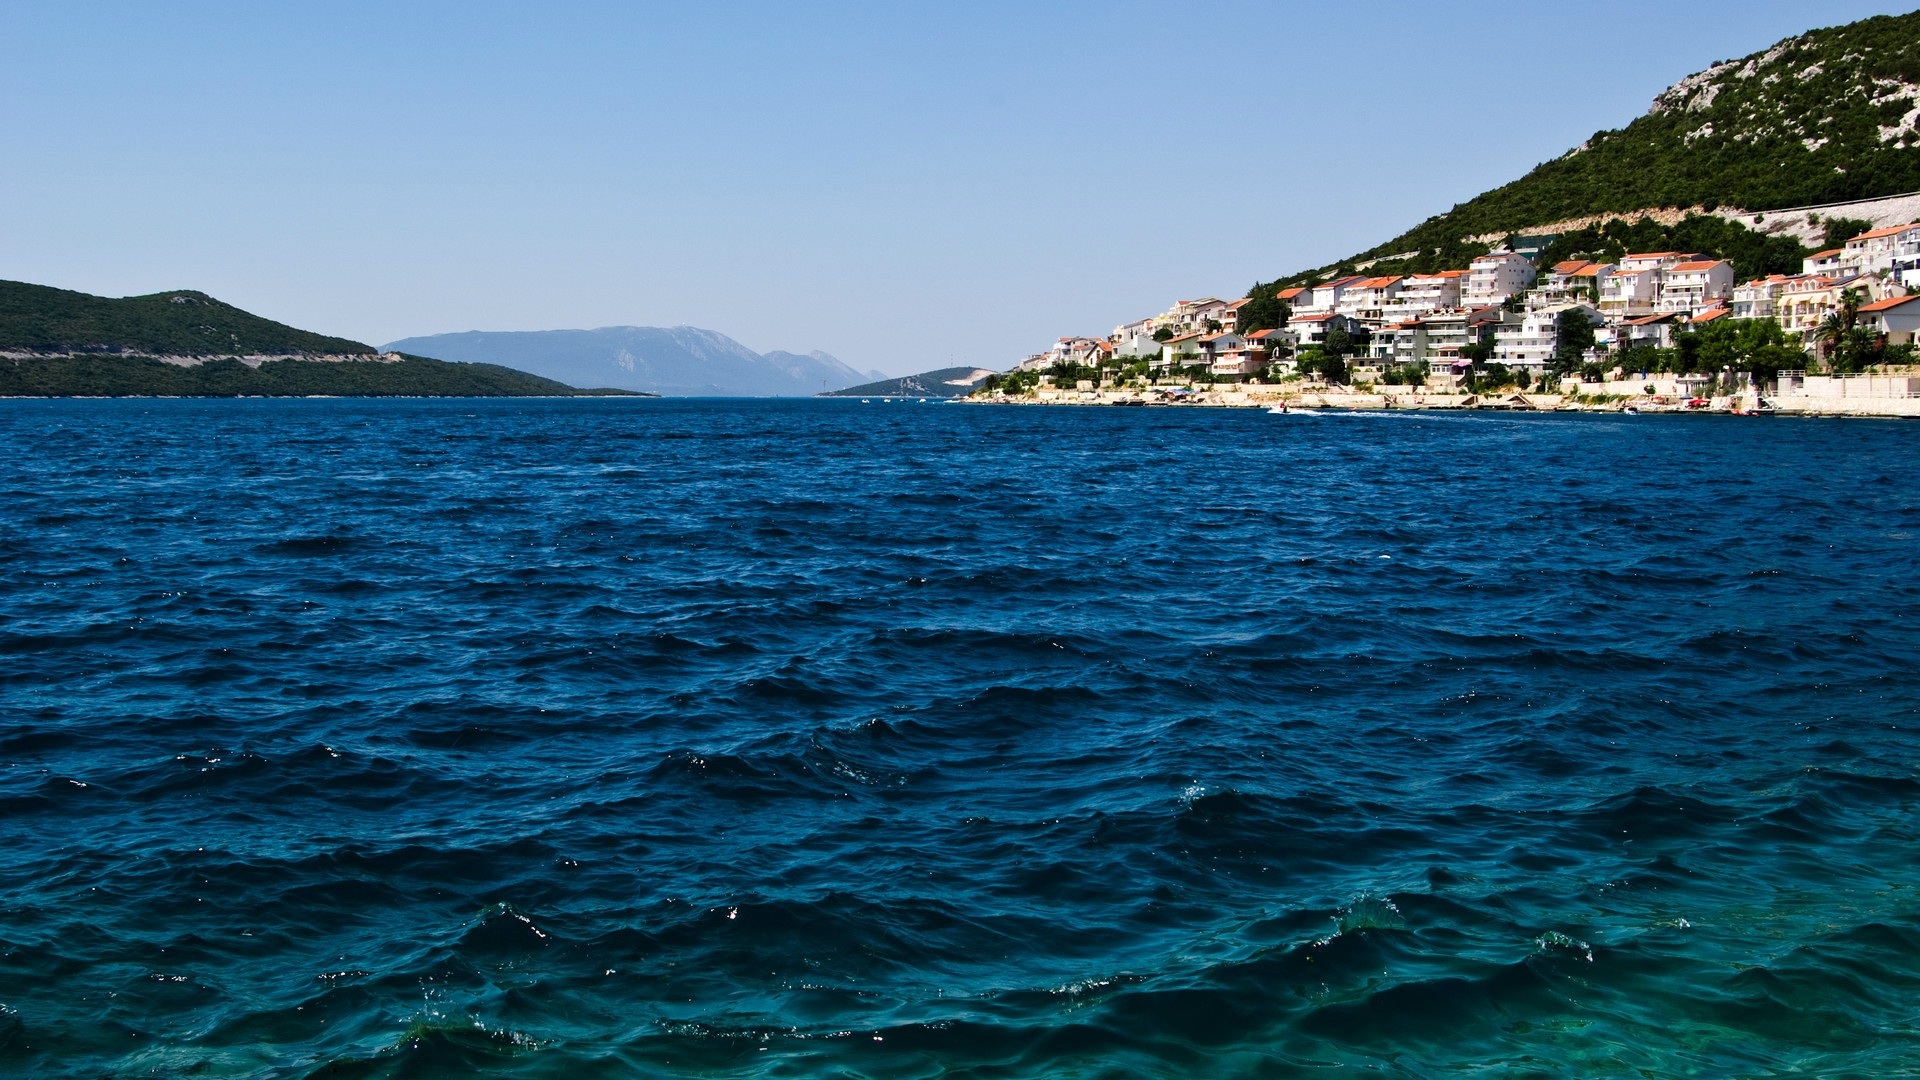
sea, coast, water, lake, city, summer, vacation, tourist, travel, europe, cove, inlet, vehicle, bay, island, tourism, trip, body of water, buildings, mountains, archipelago, european, cape, islet